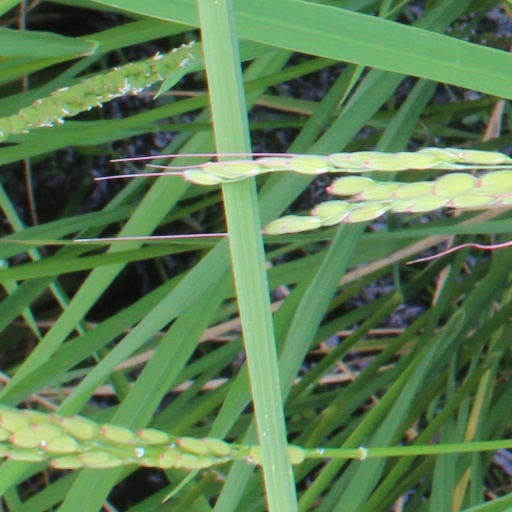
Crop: rice